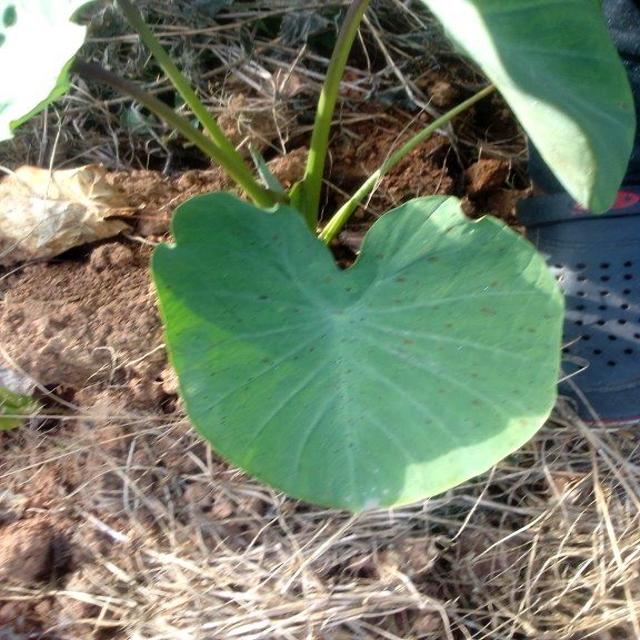
Label: Early_Blight